2012–13 Connecticut Huskies women's basketball team

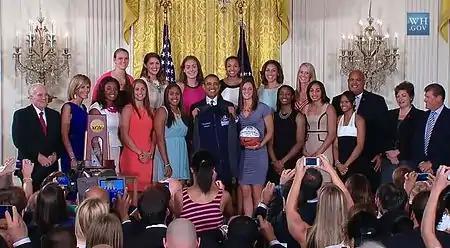
The UConn Women's Basketball team is greeted by President Obama at the White House

Connecticut basketball players, current, past and incoming, were active in USA basketball events during 2012.